Hemideina thoracica

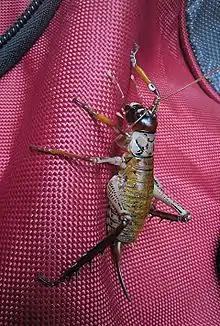
Female

"Hemideina thoracica" was first described by Scottish zoologist Adam White in 1846, but at that time included in the genus "Deinacrida". It was later made the type species for the wētā genus "Hemideina," described in 1869 by Walker.